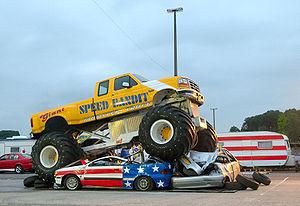
Exhibition de Monster Truck Par la troupe ""Giant Auto Rodéo"" à Ciney (Belgique)"